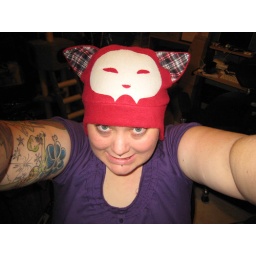
I think I scared the putty cats ! note: please ignore the huge bags &amp;amp; mascara under my eyes :P